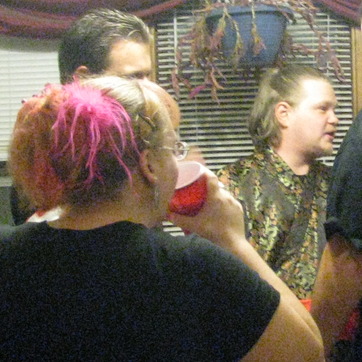
Material: plastic